Montería (hunt)

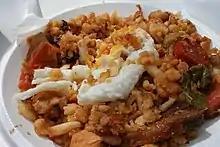
A typical plate of migas is often enjoyed for breakfast at a Spanish montería

After breakfast, the owner of the grounds or captain of the montería gives a speech where he provides detailed information on the game quotas, species, genders and characteristics (age, quality) of animals that can be shot, as well as explaining the safety procedures and timings etc. He will often finalise his speech by a prayer and at times, this is concluded with a group cry "¡Viva España y viva la Virgen de la Cabeza!" ("long live Spain and the Virgin of Cabeza") or "¡Viva España y viva el rey!" ("long live Spain and the king"). The relevance of the virgin is that it is the patron saint of monterías and "monteros". Depending on the type of montería, the pegs will then be drawn randomly or previously adjudicated to each "montero". Hunters will then meet up with their respective "postores" and "armadas", to be led by them to their assigned shooting pegs.